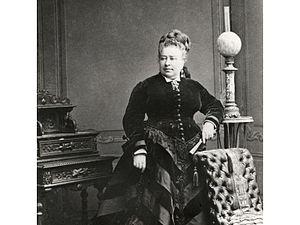
Photographie de Marguerite Boucicaut (1816-1887) dont la vie est associée au grand magasin parisien «
Marguerite Boucicaut née Guérin est une femme d’affaires et bienfaitrice française, née le 3 janvier 1816 à Verjux et morte le 8 décembre 1887 à Cannes. Elle a participé à la création et à la prospérité du premier grand magasin, Au Bon Marché, à Paris aux côtés de son mari Aristide Boucicaut et, à sa suite, a montré des préoccupations sociales et humanitaires. Elle a légué à sa mort son immense fortune à des œuvres de bienfaisance tout en assurant la pérennité du premier grand magasin parisien et en gratifiant ses employés.
Verjux est une commune française située dans le département de Saône-et-Loire en région Bourgogne-Franche-Comté.